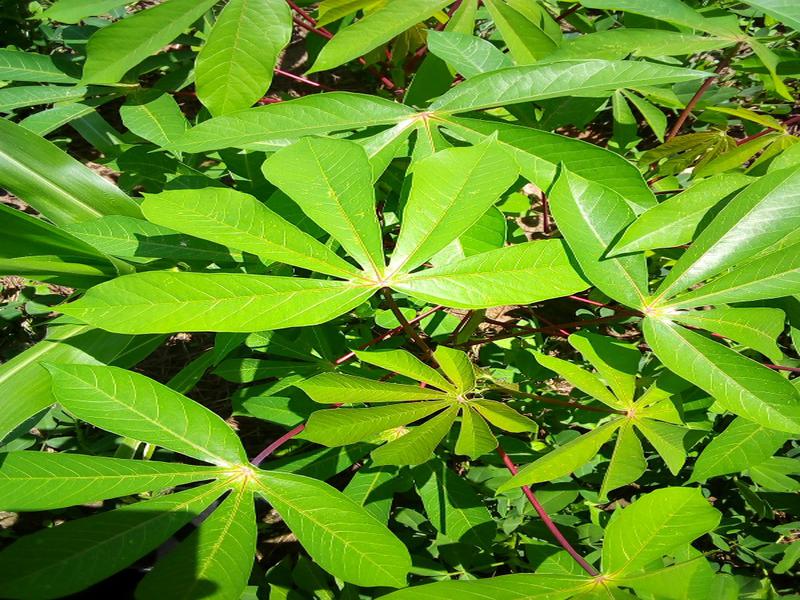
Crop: cassava
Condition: healthy